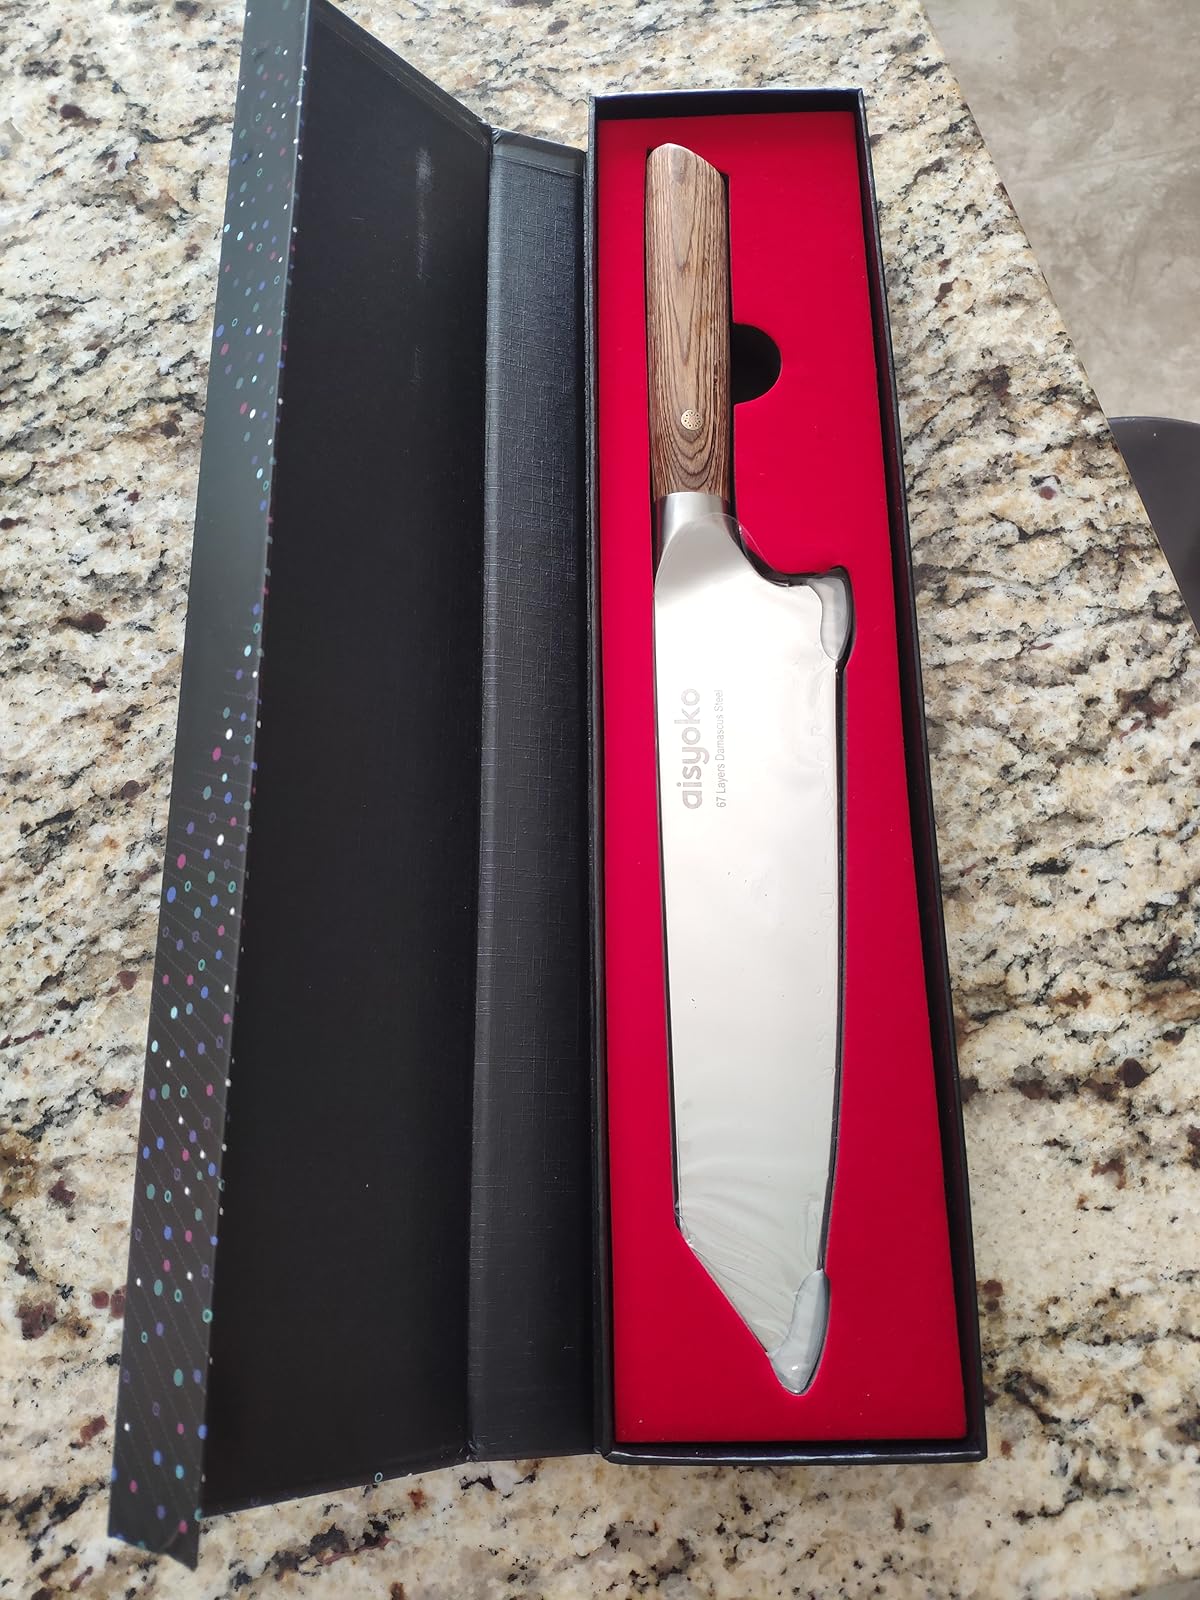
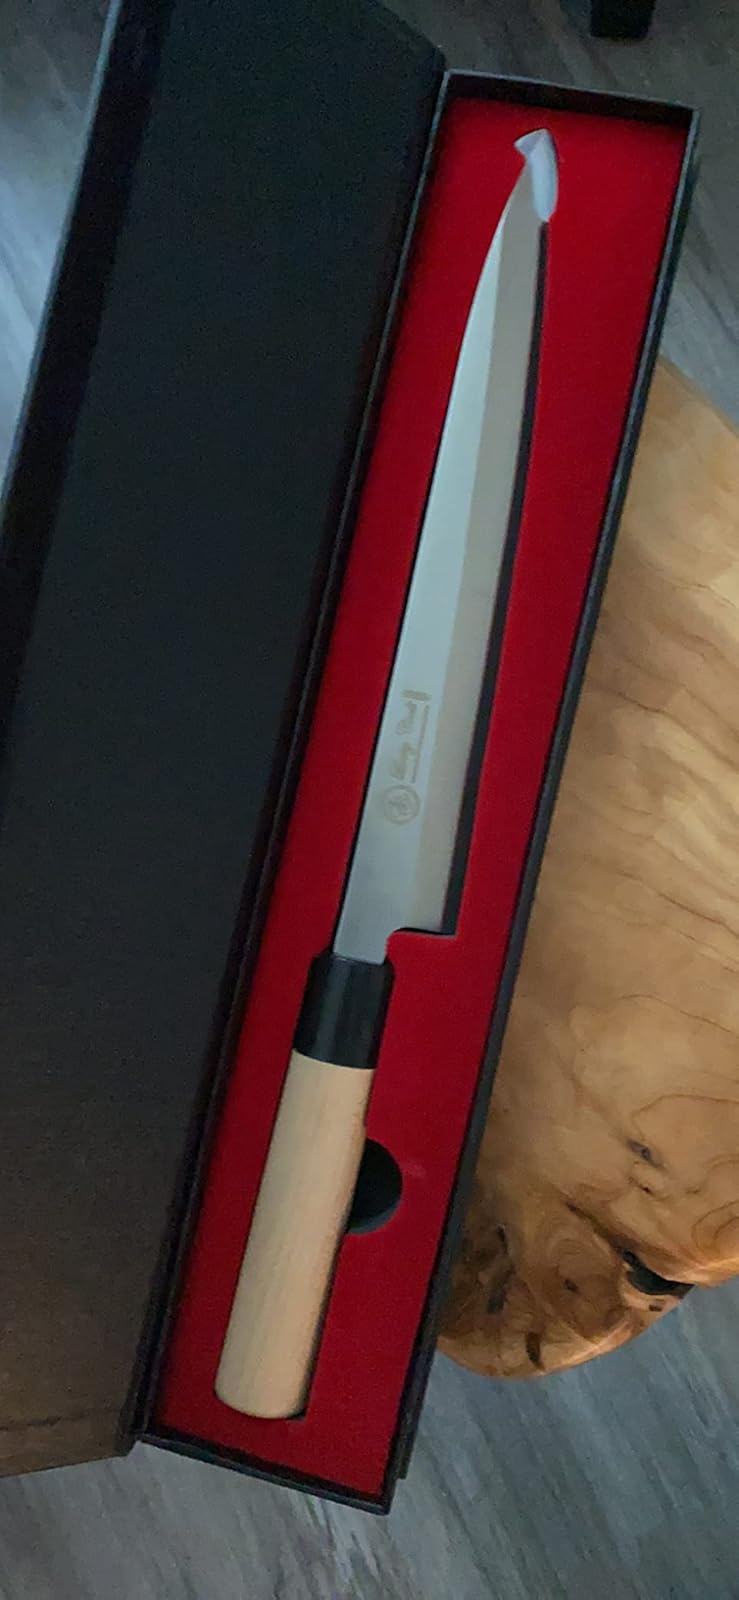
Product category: items_knife
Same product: no